Pavithram (1994 film)

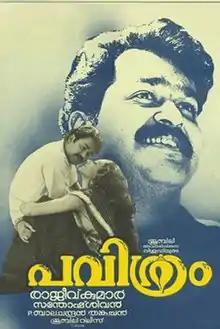
Theatrical release poster

Pavithram is a 1994 Indian Malayalam-language drama film directed by T. K. Rajeev Kumar and written by P. Balachandran from a story by Balachandran and T. K. Rajeev Kumar. The film stars Mohanlal and Shobana in lead roles. Vinduja Menon, Thilakan, Srividya, K. P. A. C. Lalitha, Sreenivasan, Nedumudi Venu and Innocent played prominent supporting roles. The music for the film was composed by Sharreth and the cinematography was by Santosh Sivan. The movie was edited by V Venugopal.